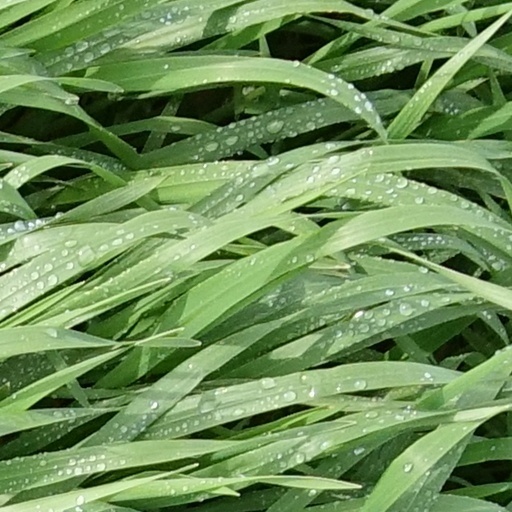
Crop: wheat